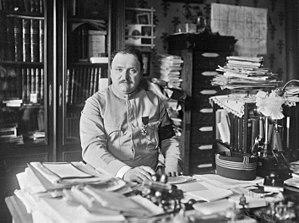
Commandant [Constant] Verlot [créateur et directeur du Centre de rééducation des blessés et mutilés de guerre de Grignon venant d'être décoré de l'Ordre de la Légion d'honneur. Bibliothèque nationale de France, département Estampes et photographie
Joseph-Constant Verlot, né le 21 février 1876 à Paris et mort le 15 avril 1933 à Senones, est un homme politique français qui fut député, maire et conseiller général dans le département des Vosges.